Argentine Marines

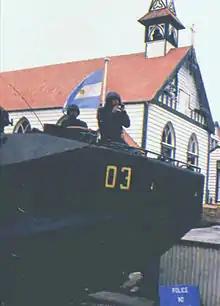
Argentine Marines using an Assault Amphibious Vehicle to patrol Port Stanley during the occupation of the Falkland Islands 1982.

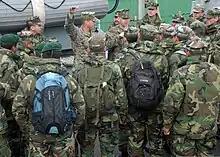
2009: Training on USS "Oak Hill"

IMARA routinely train in joint exercises with similar units of Brazil, Chile and the United States. However, as of 2021 component battalions were reported to be at about 60 percent of their authorized strength levels due to lack of personnel and resources.